1977 Dutch cabinet formation

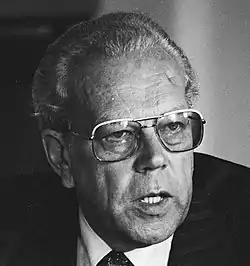
Informateur Wil Albeda

After the Dutch general election of 25 May 1977, a cabinet formation took place in the Netherlands. On 19 December 1977, this resulted in the First Van Agt cabinet. The coalition was formed by the Christian Democratic Appeal (CDA) and the People's Party for Freedom and Democracy (VVD).